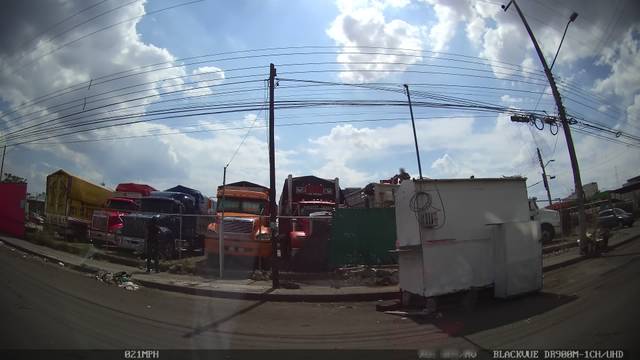
Region: Mexico
Coordinates: 20.652, -103.385